Jim Ameche

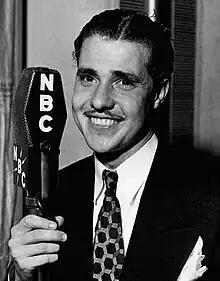
Jim Ameche in 1940.

Jim Ameche (August 6, 1915 – February 4, 1983) was an American radio actor who is most notable for his role as radio's original Jack Armstrong on "Jack Armstrong, the All-American Boy".